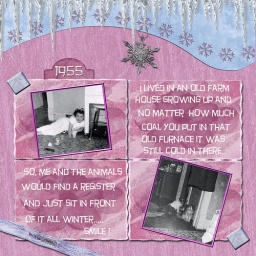
It was cold in that old farm house in the winter....see...me and the animals would sit by the warmest registers in the house....Ha!